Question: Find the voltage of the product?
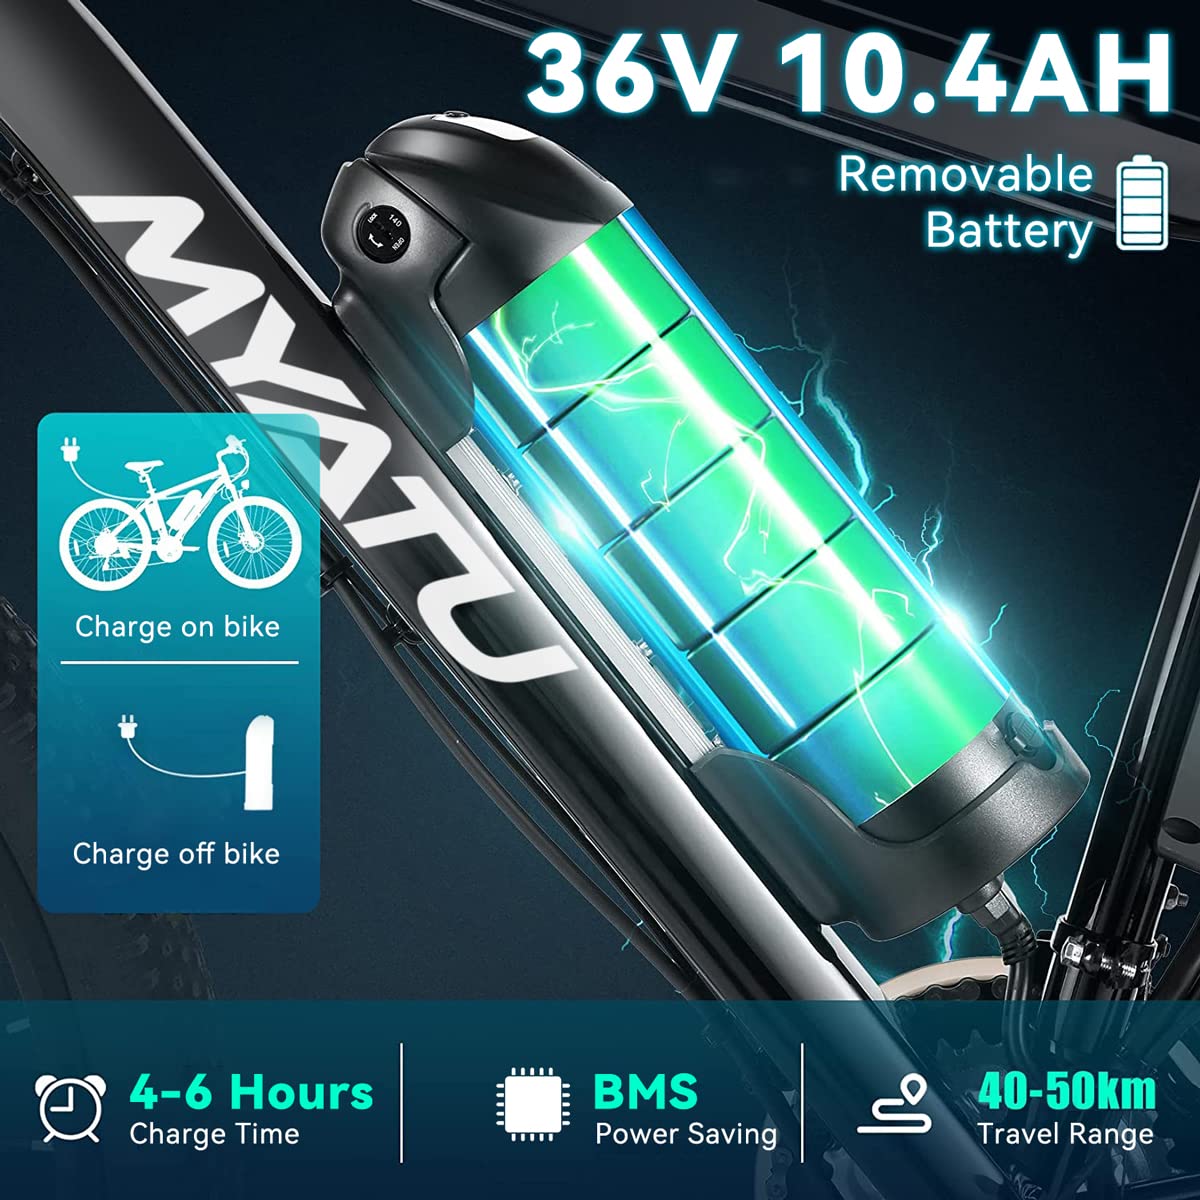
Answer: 36.0 volt